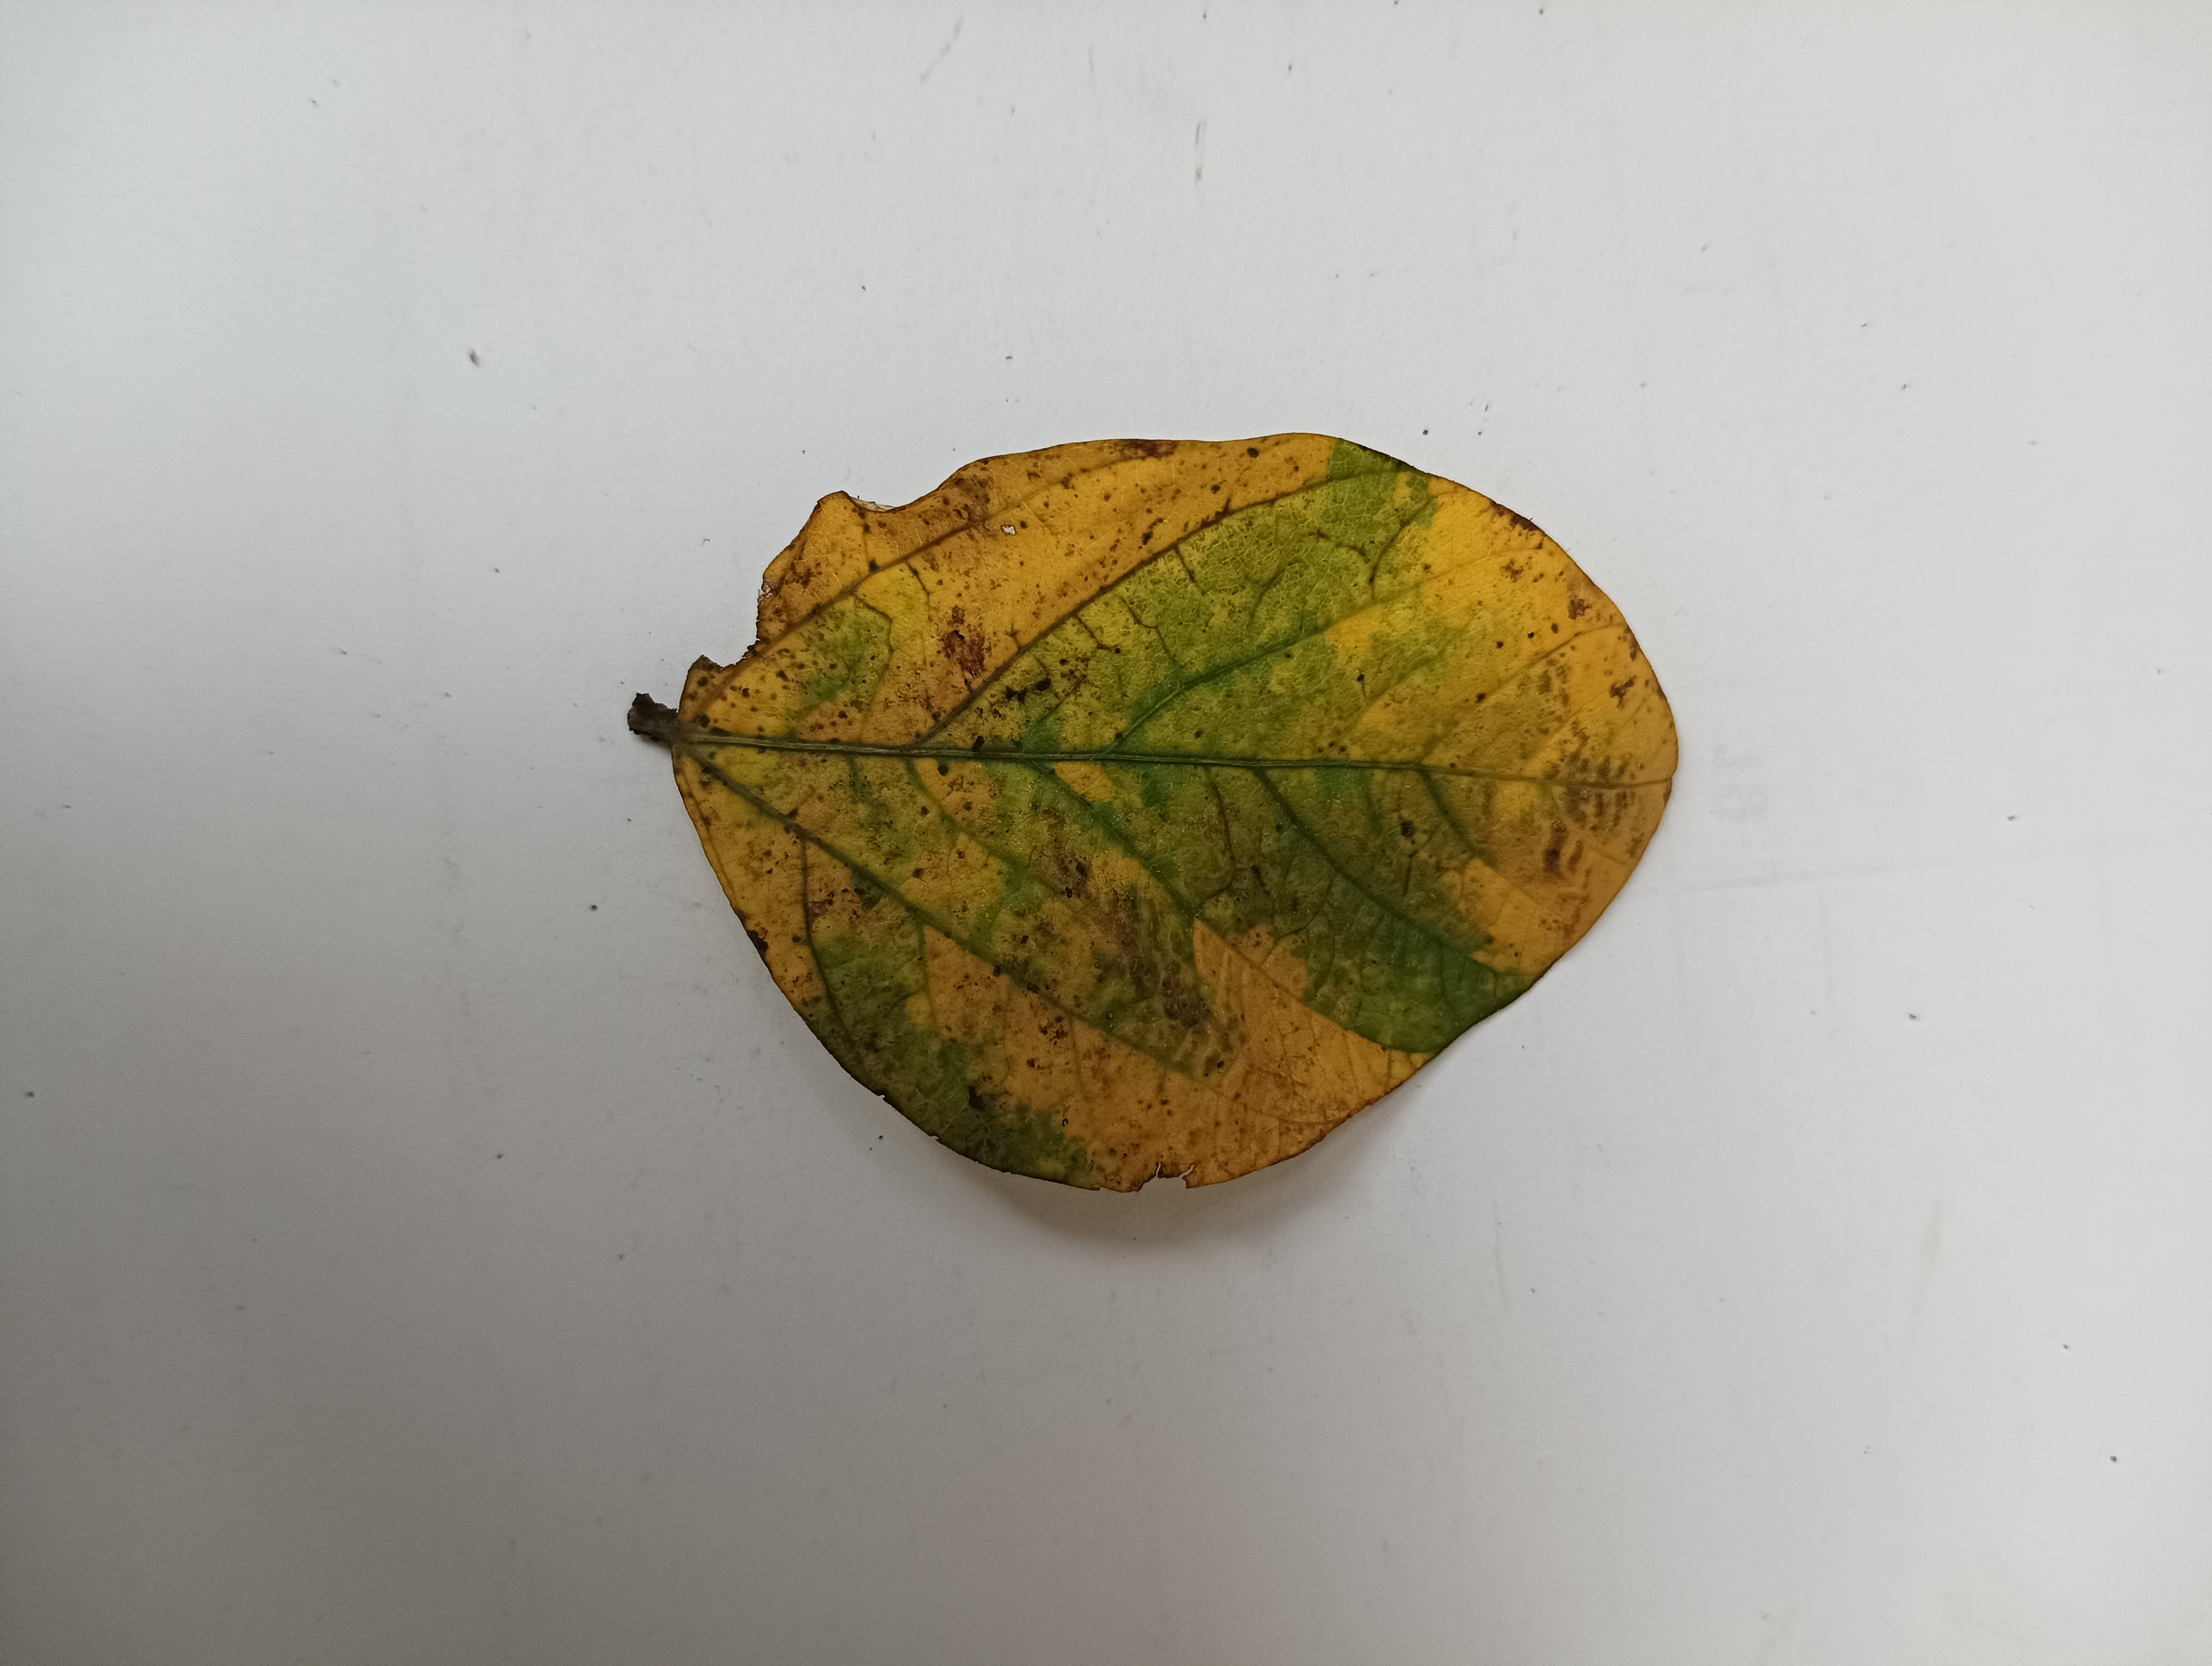
Label: Vein Necrosis